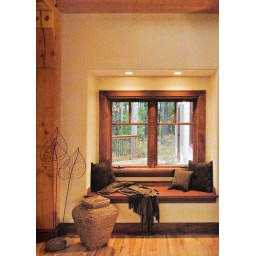
A sitting nook, perhaps in the bedroom or family room.